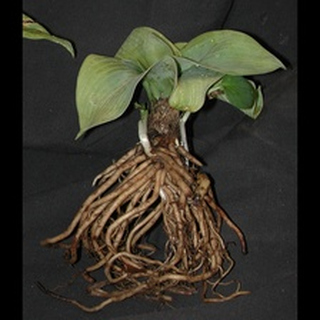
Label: wheat_common_root_rot